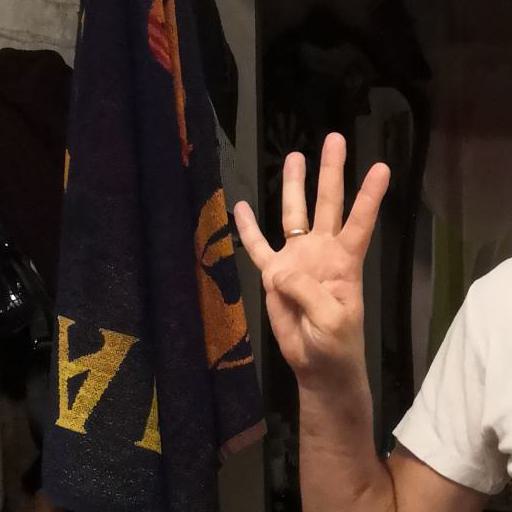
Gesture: four